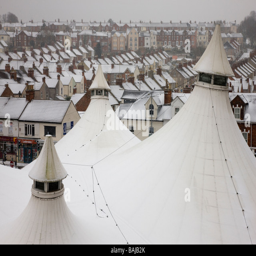
elevated view of town centre in the snow